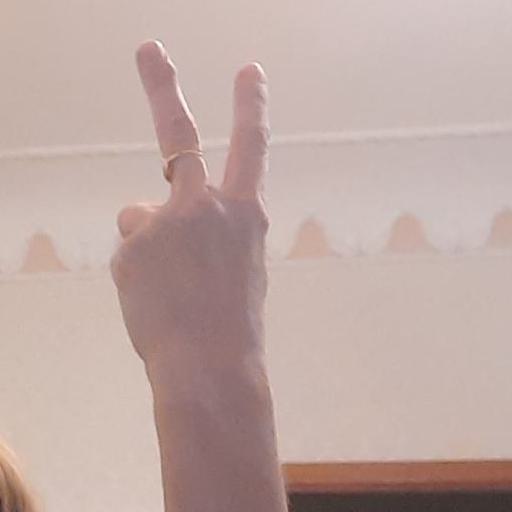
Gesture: peace_inverted